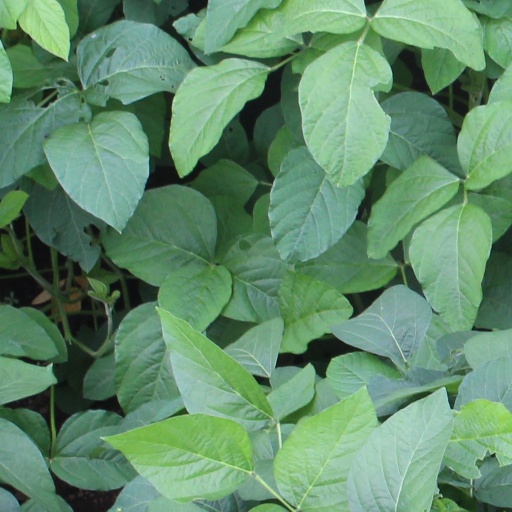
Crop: soybean